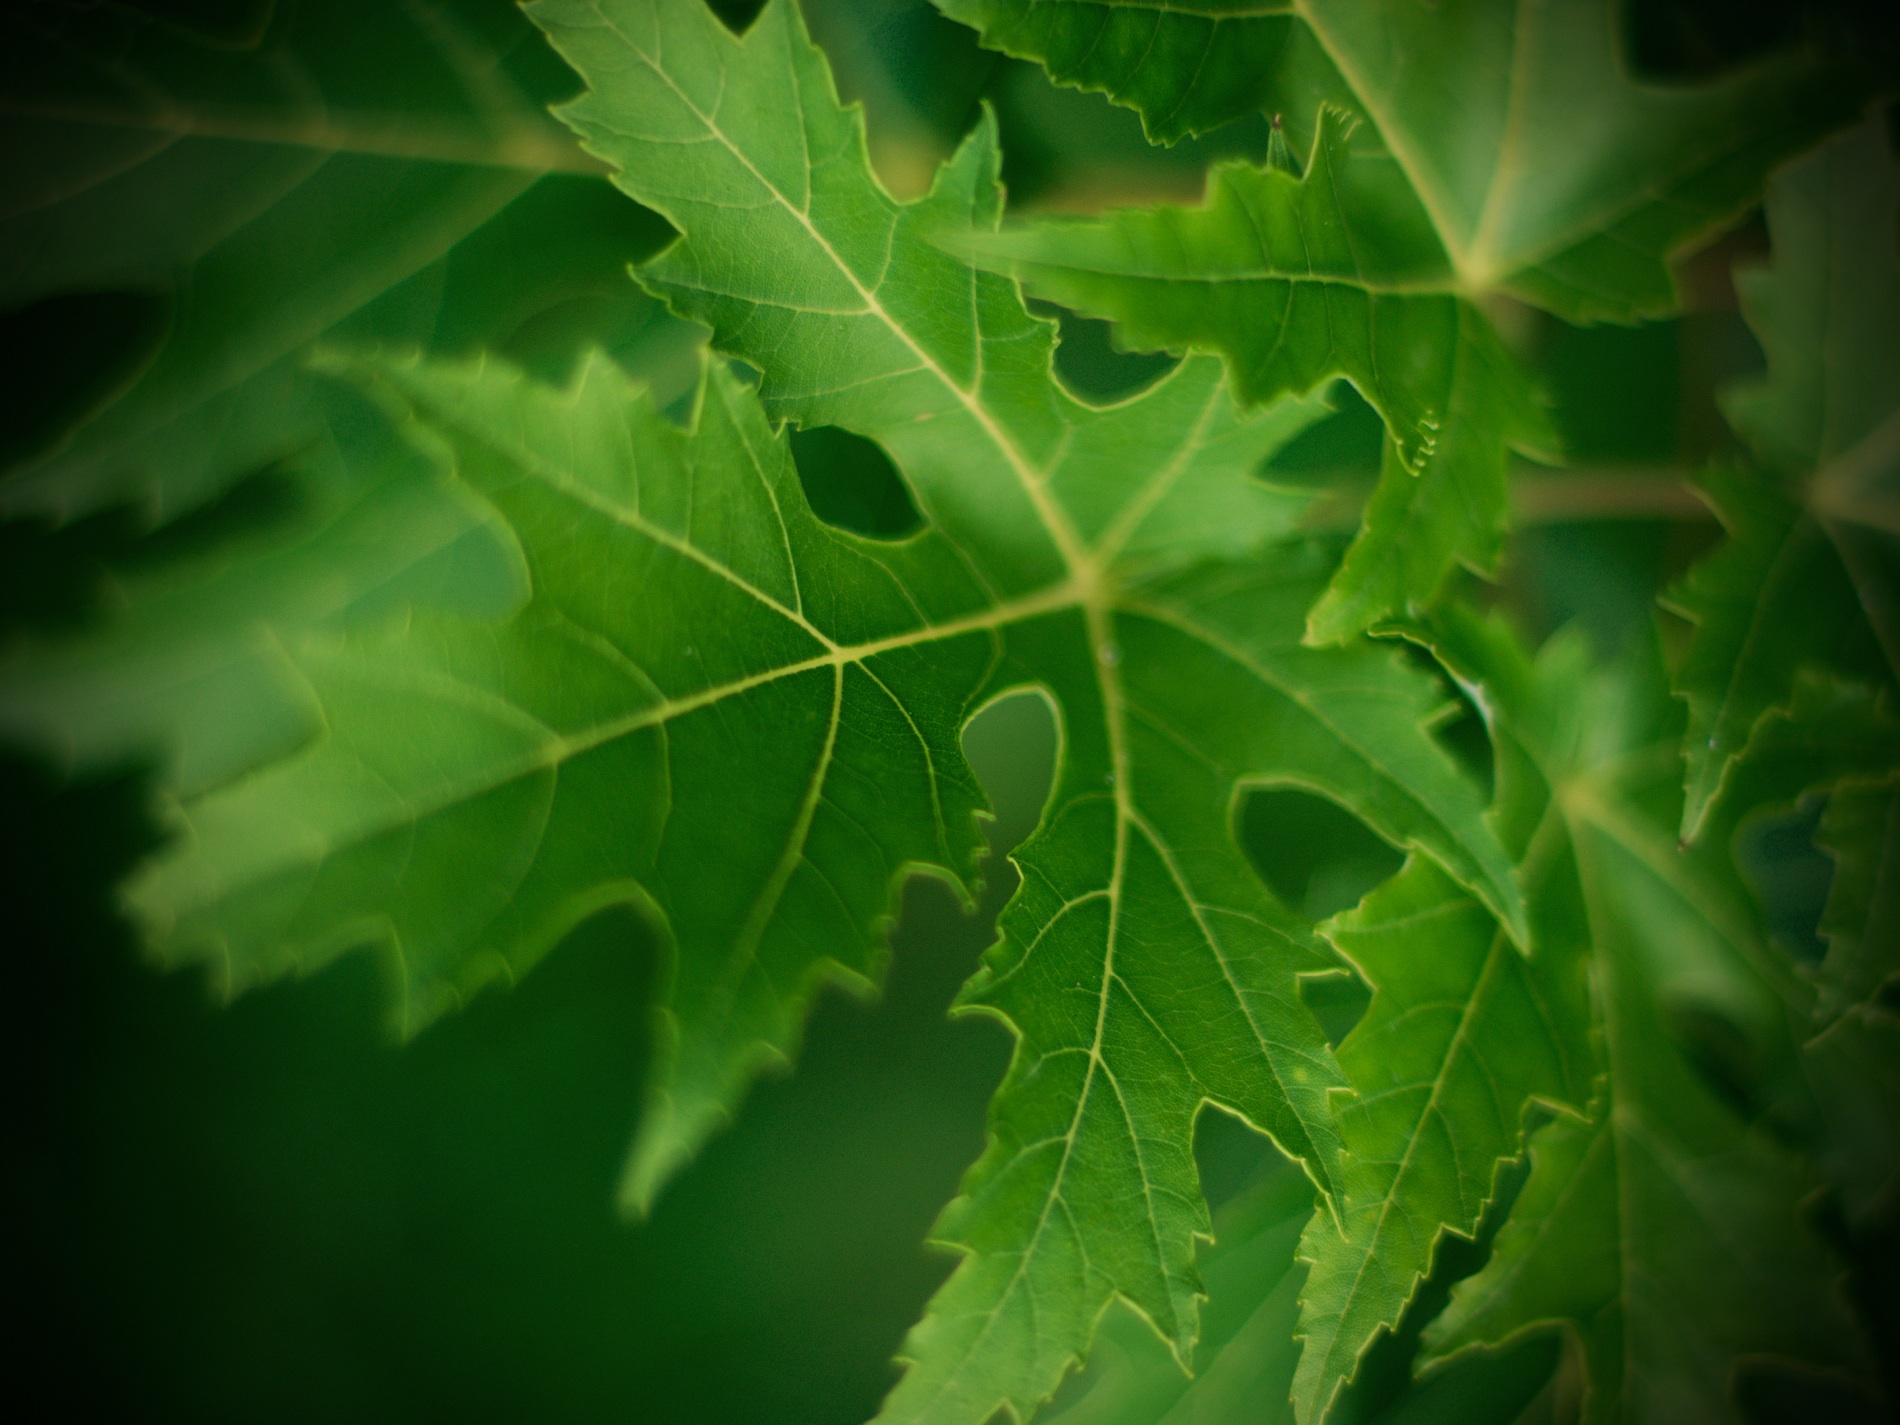
tree, nature, grass, branch, plant, sunlight, leaf, flower, green, maple tree, maple leaf, deciduous, macro photography, flowering plant, plant stem, woody plant, land plant